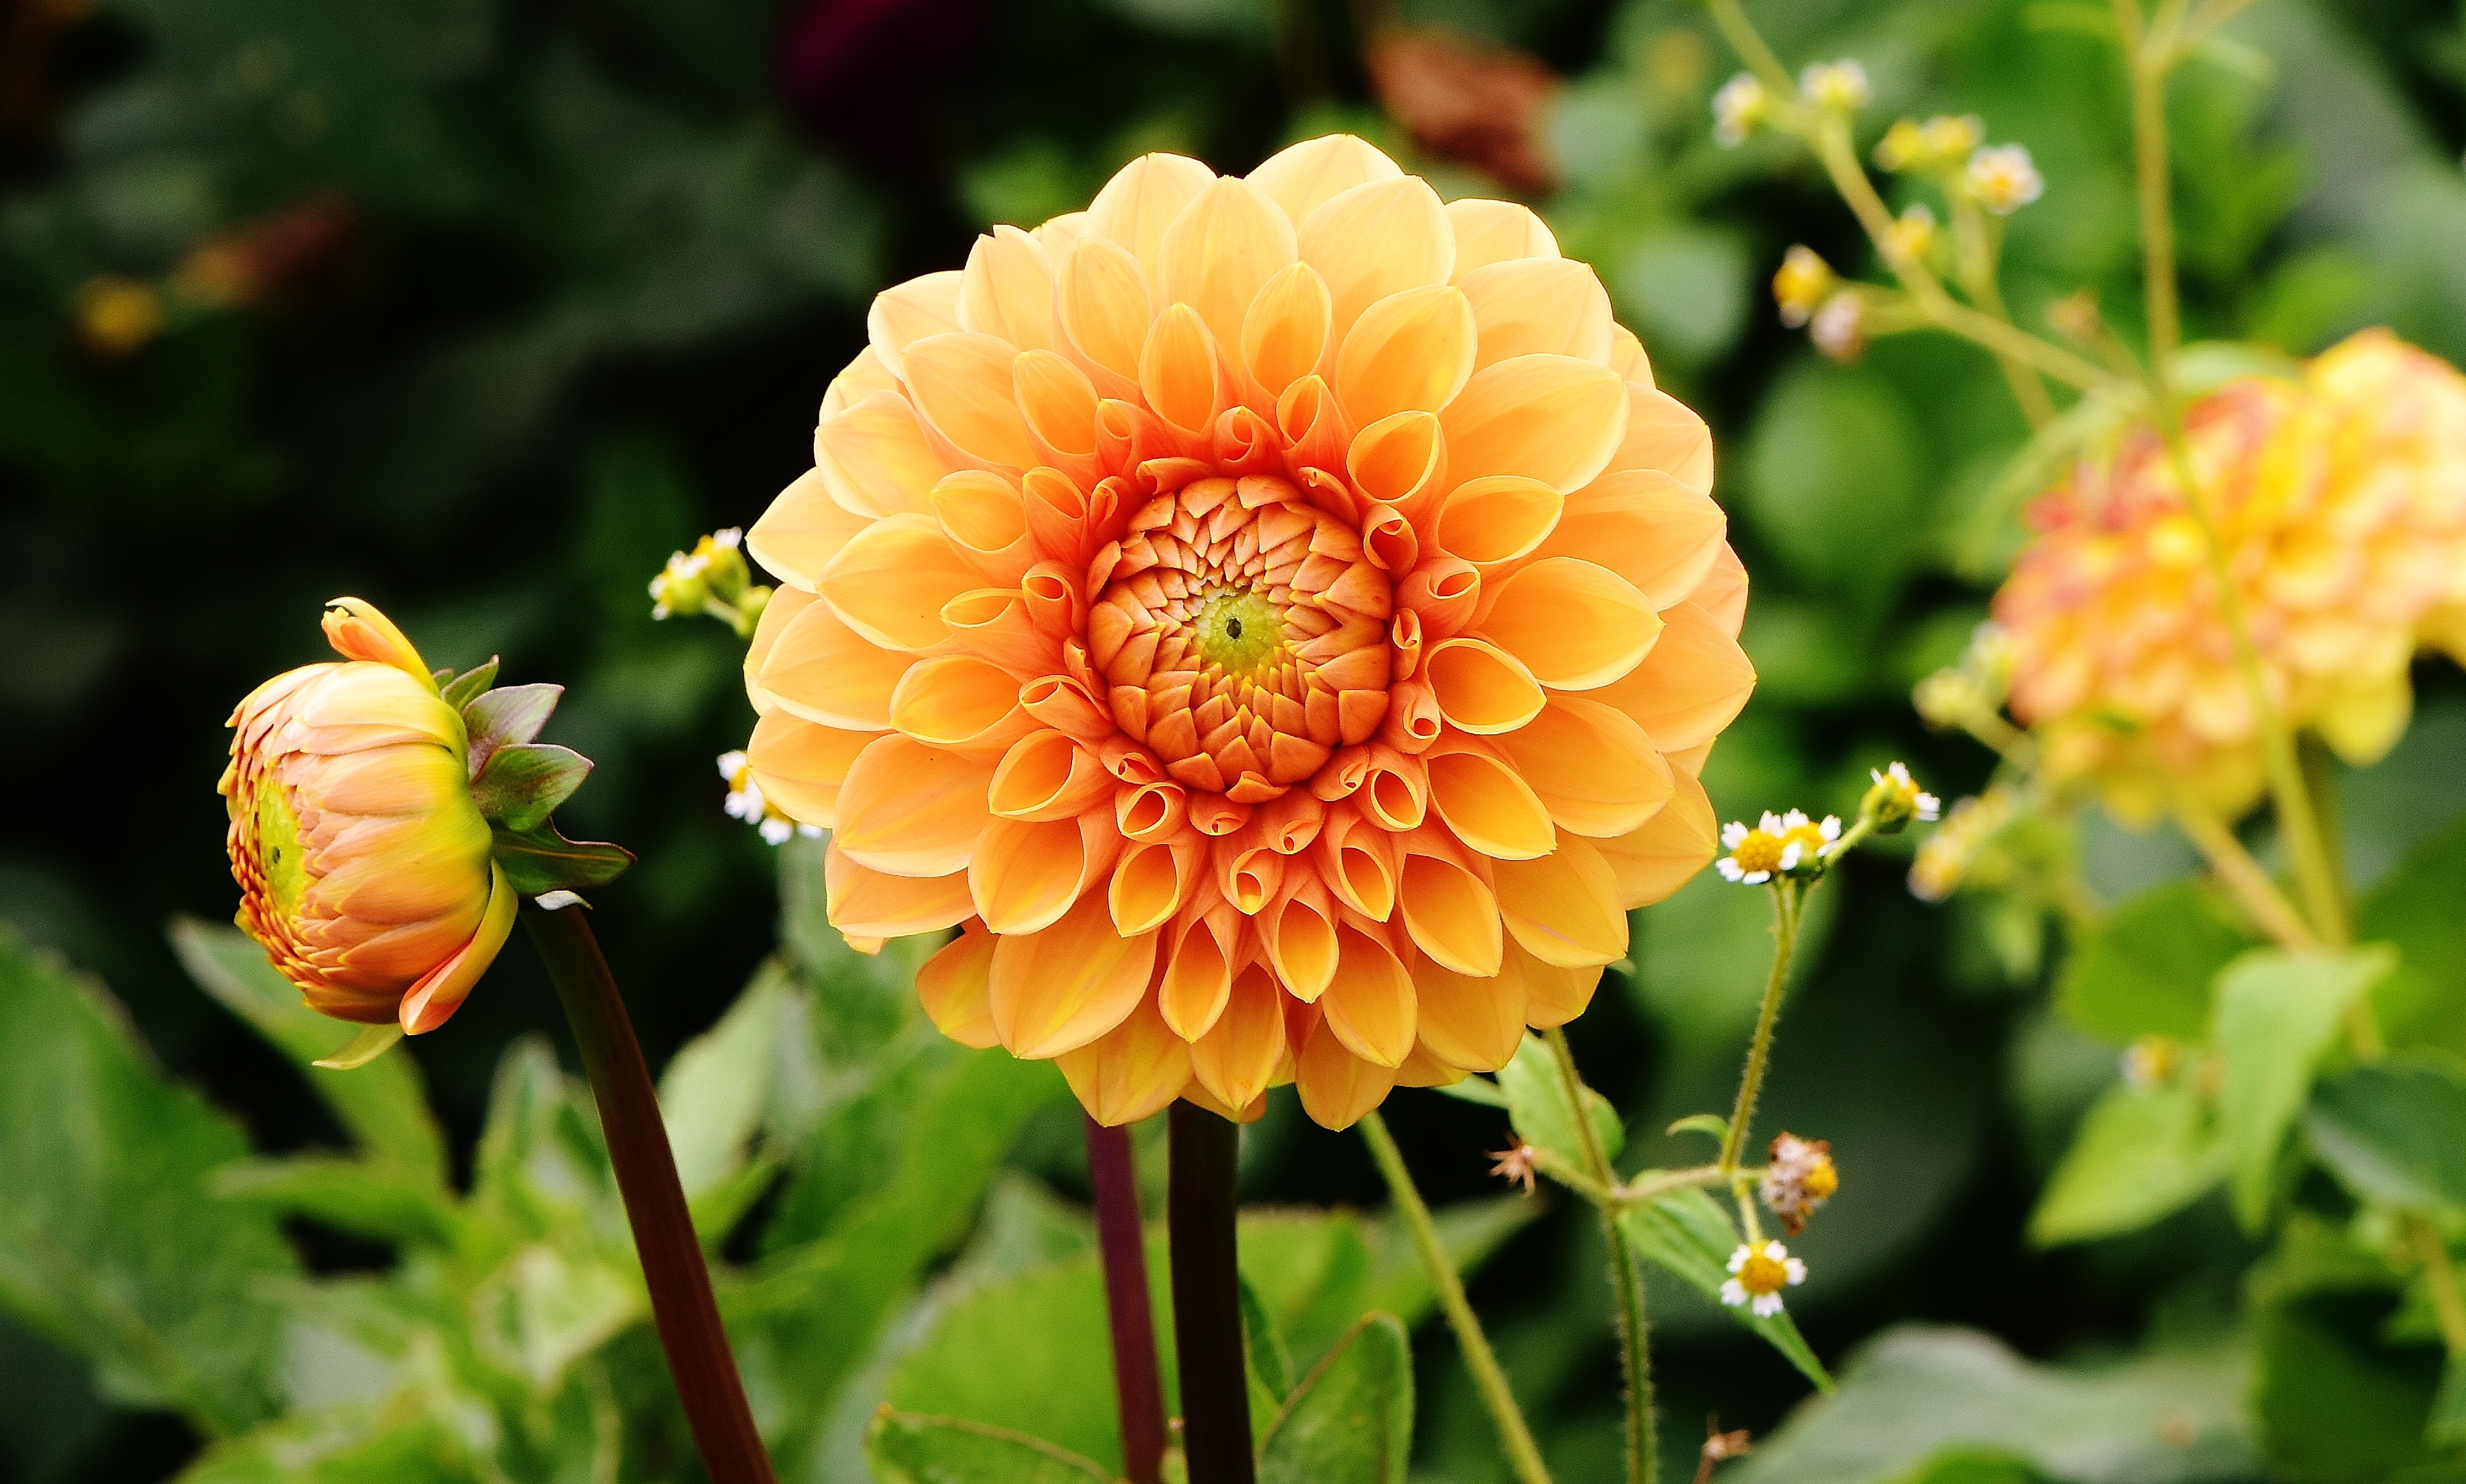
blossom, plant, field, flower, petal, bloom, autumn, botany, yellow, garden, flora, wildflower, dahlia, asteraceae, dahlias, flower garden, dahlia garden, macro photography, flowering plant, ornamental flower, daisy family, dalia, annual plant, land plant